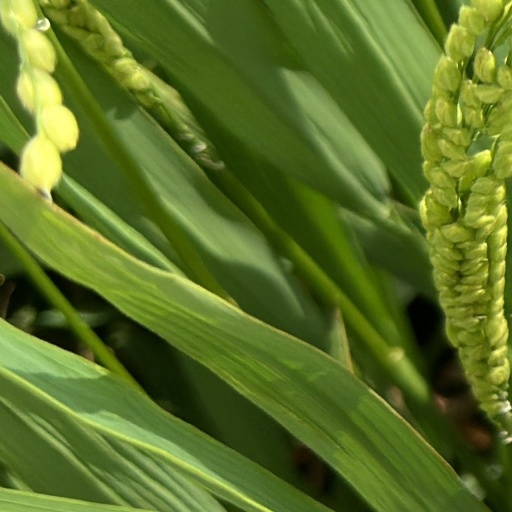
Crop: rice